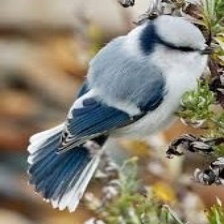
Species: AZURE TIT
Scientific name: CYANISTES CYANUS